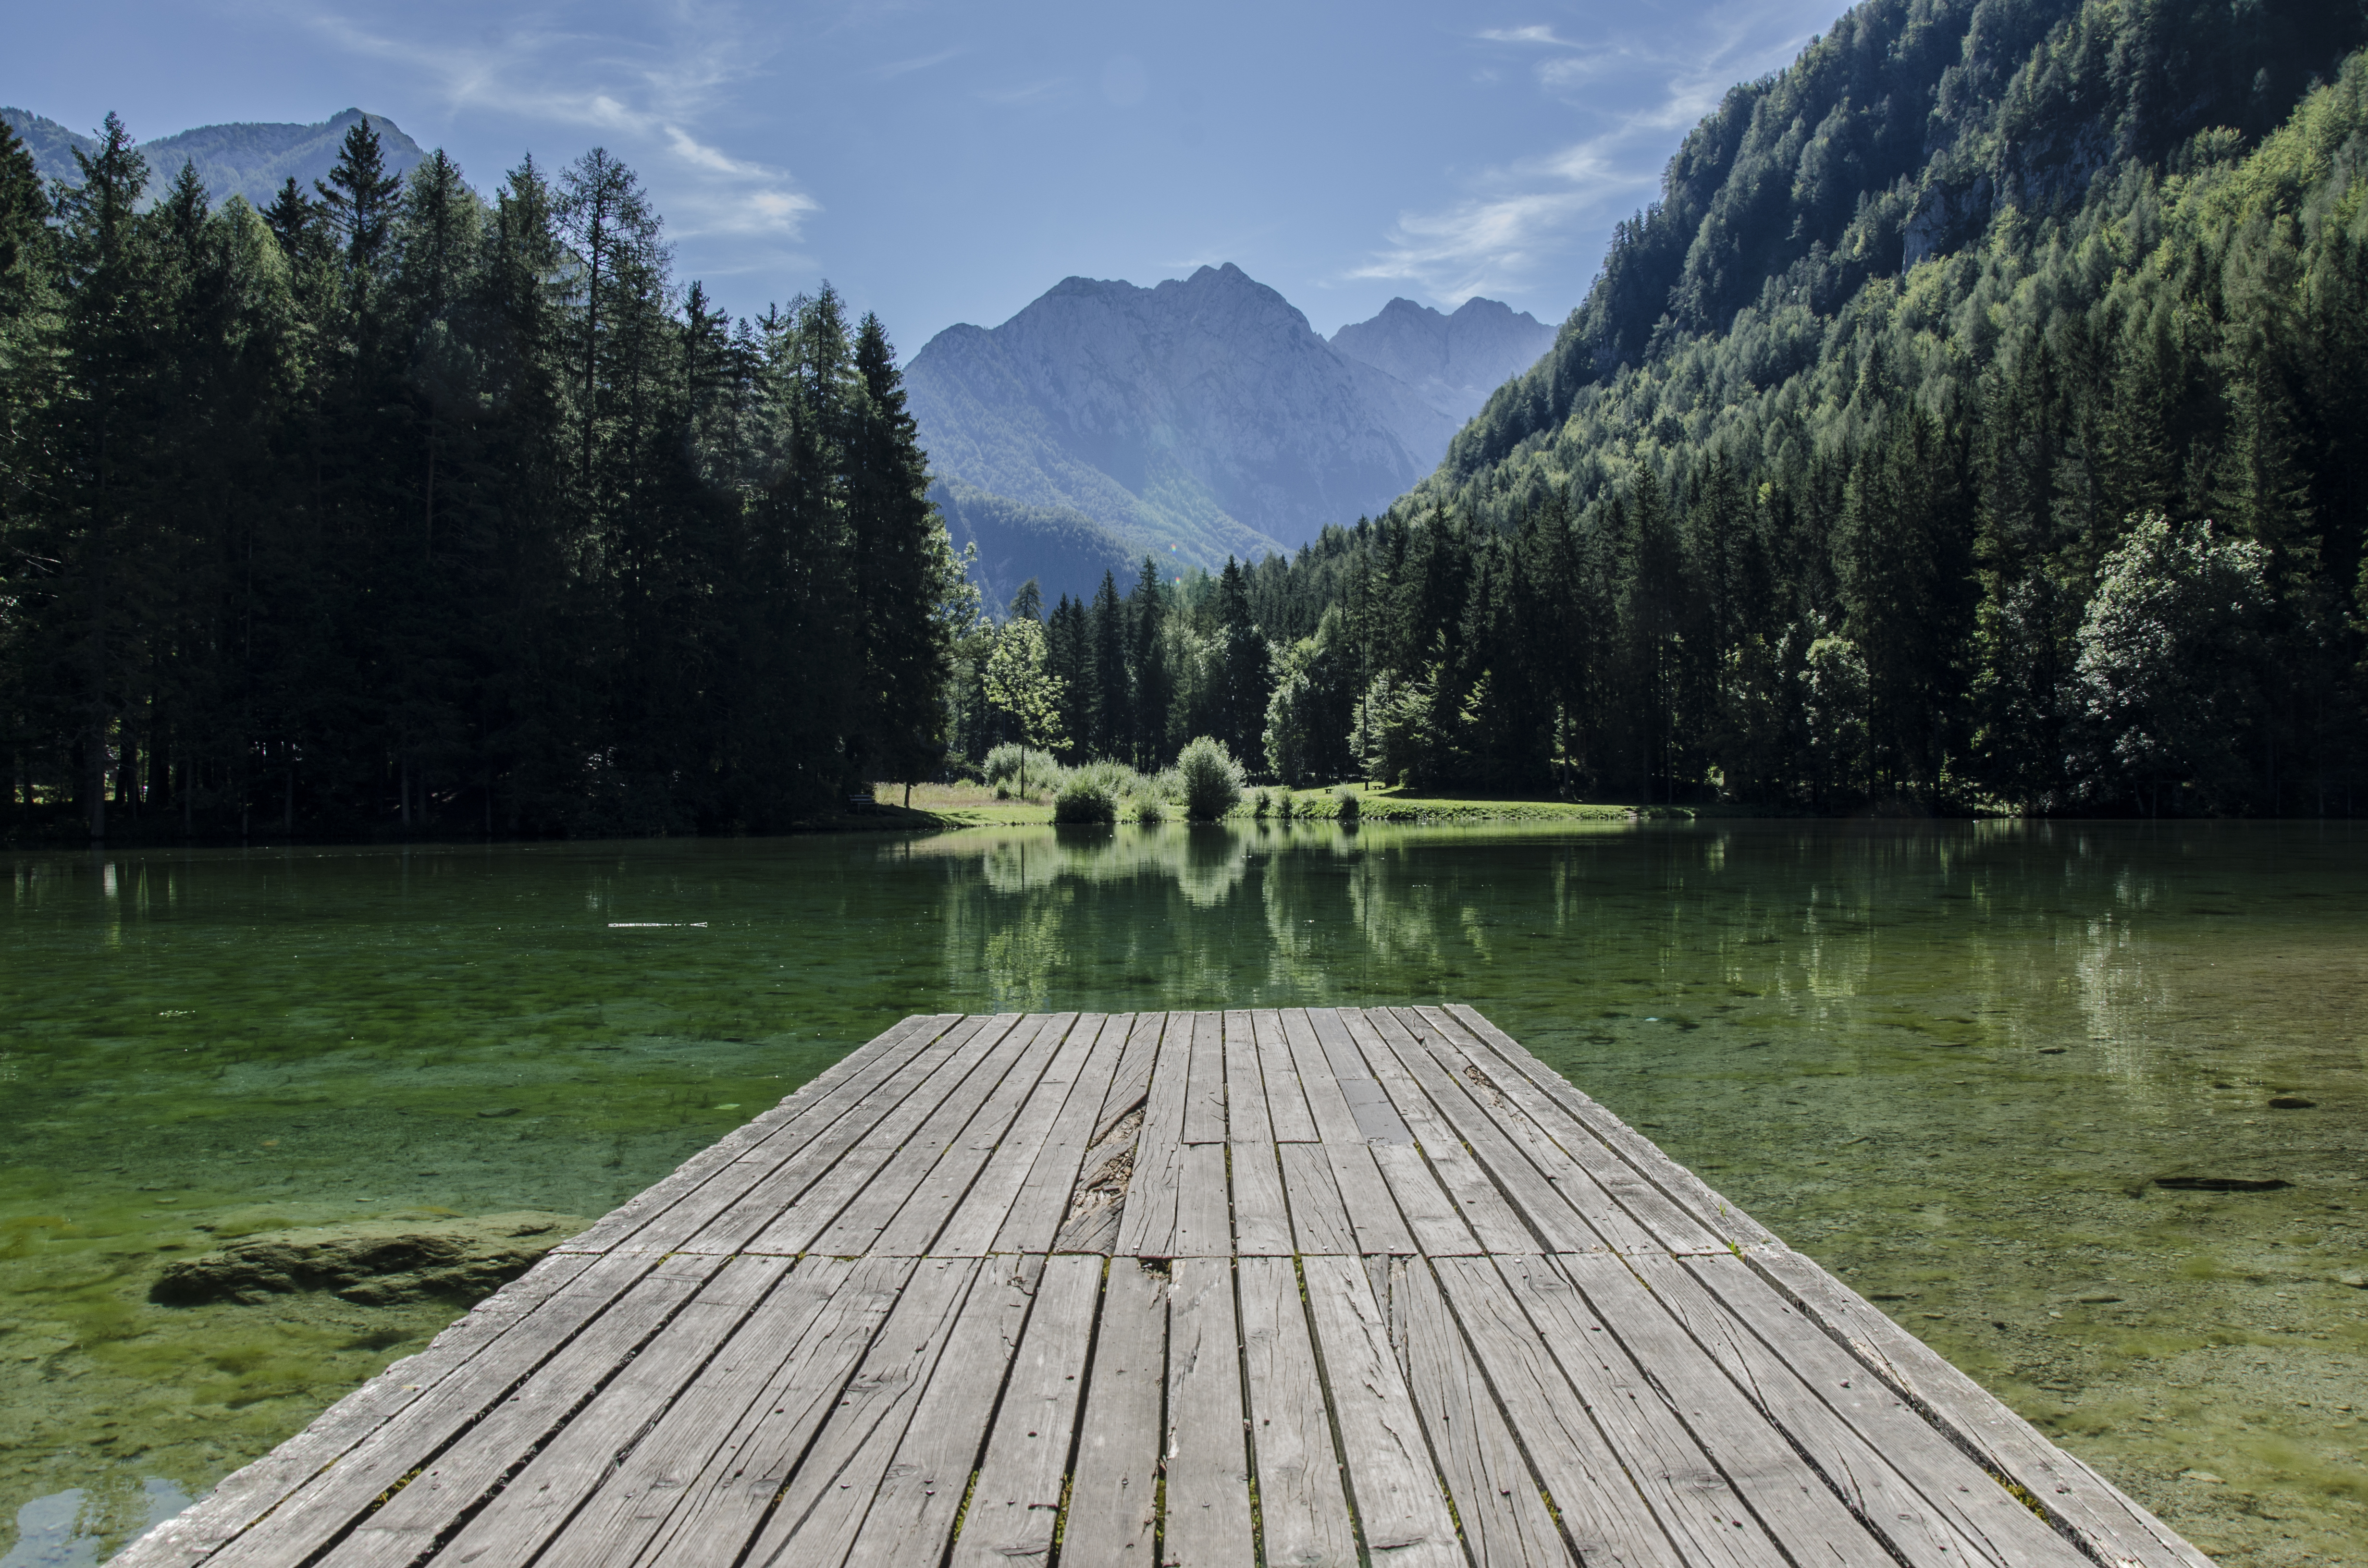
landscape, tree, water, nature, forest, wilderness, mountain, dock, lake, adventure, pier, river, mountain range, pond, reflection, park, reservoir, body of water, woods, mountains, habitat